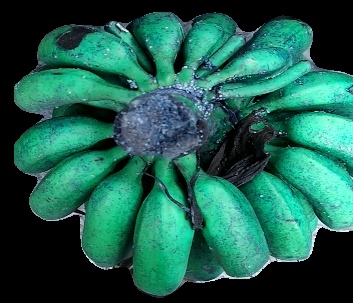
Variety: rasbale
Grade: grade3